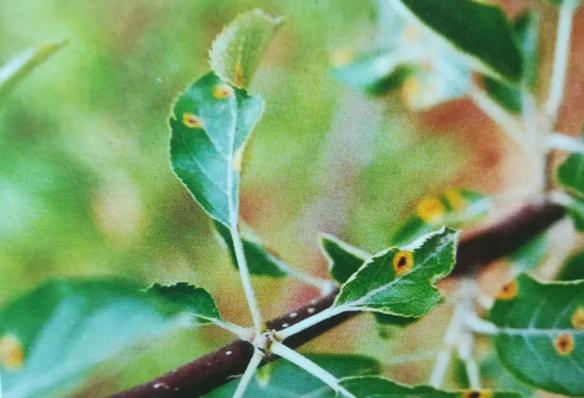
Plant: Apple
Disease: apple rust